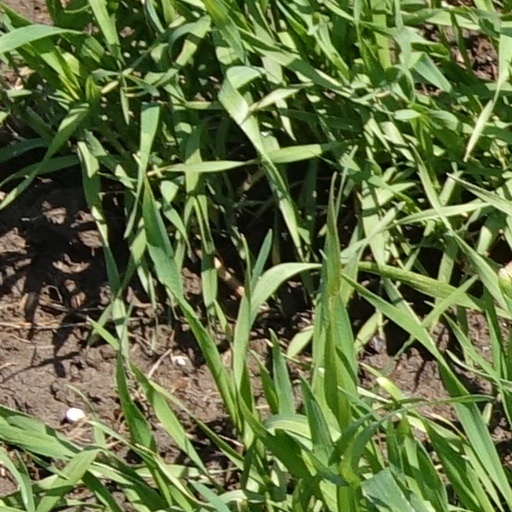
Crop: wheat